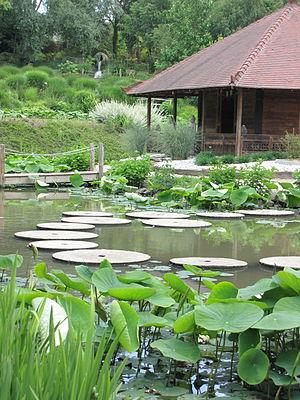
Pas japonais devant le Temple du Lotus aux jardins des Martels.
Le jardin des Martels est un parc floral situé sur la commune de Giroussens dans le département du Tarn, en région Occitanie. Ce parc d’inspiration anglaise s'étend sur une surface de 3,5 hectares où l’on recense environ 2 500 variétés de plantes originaires des cinq continents.